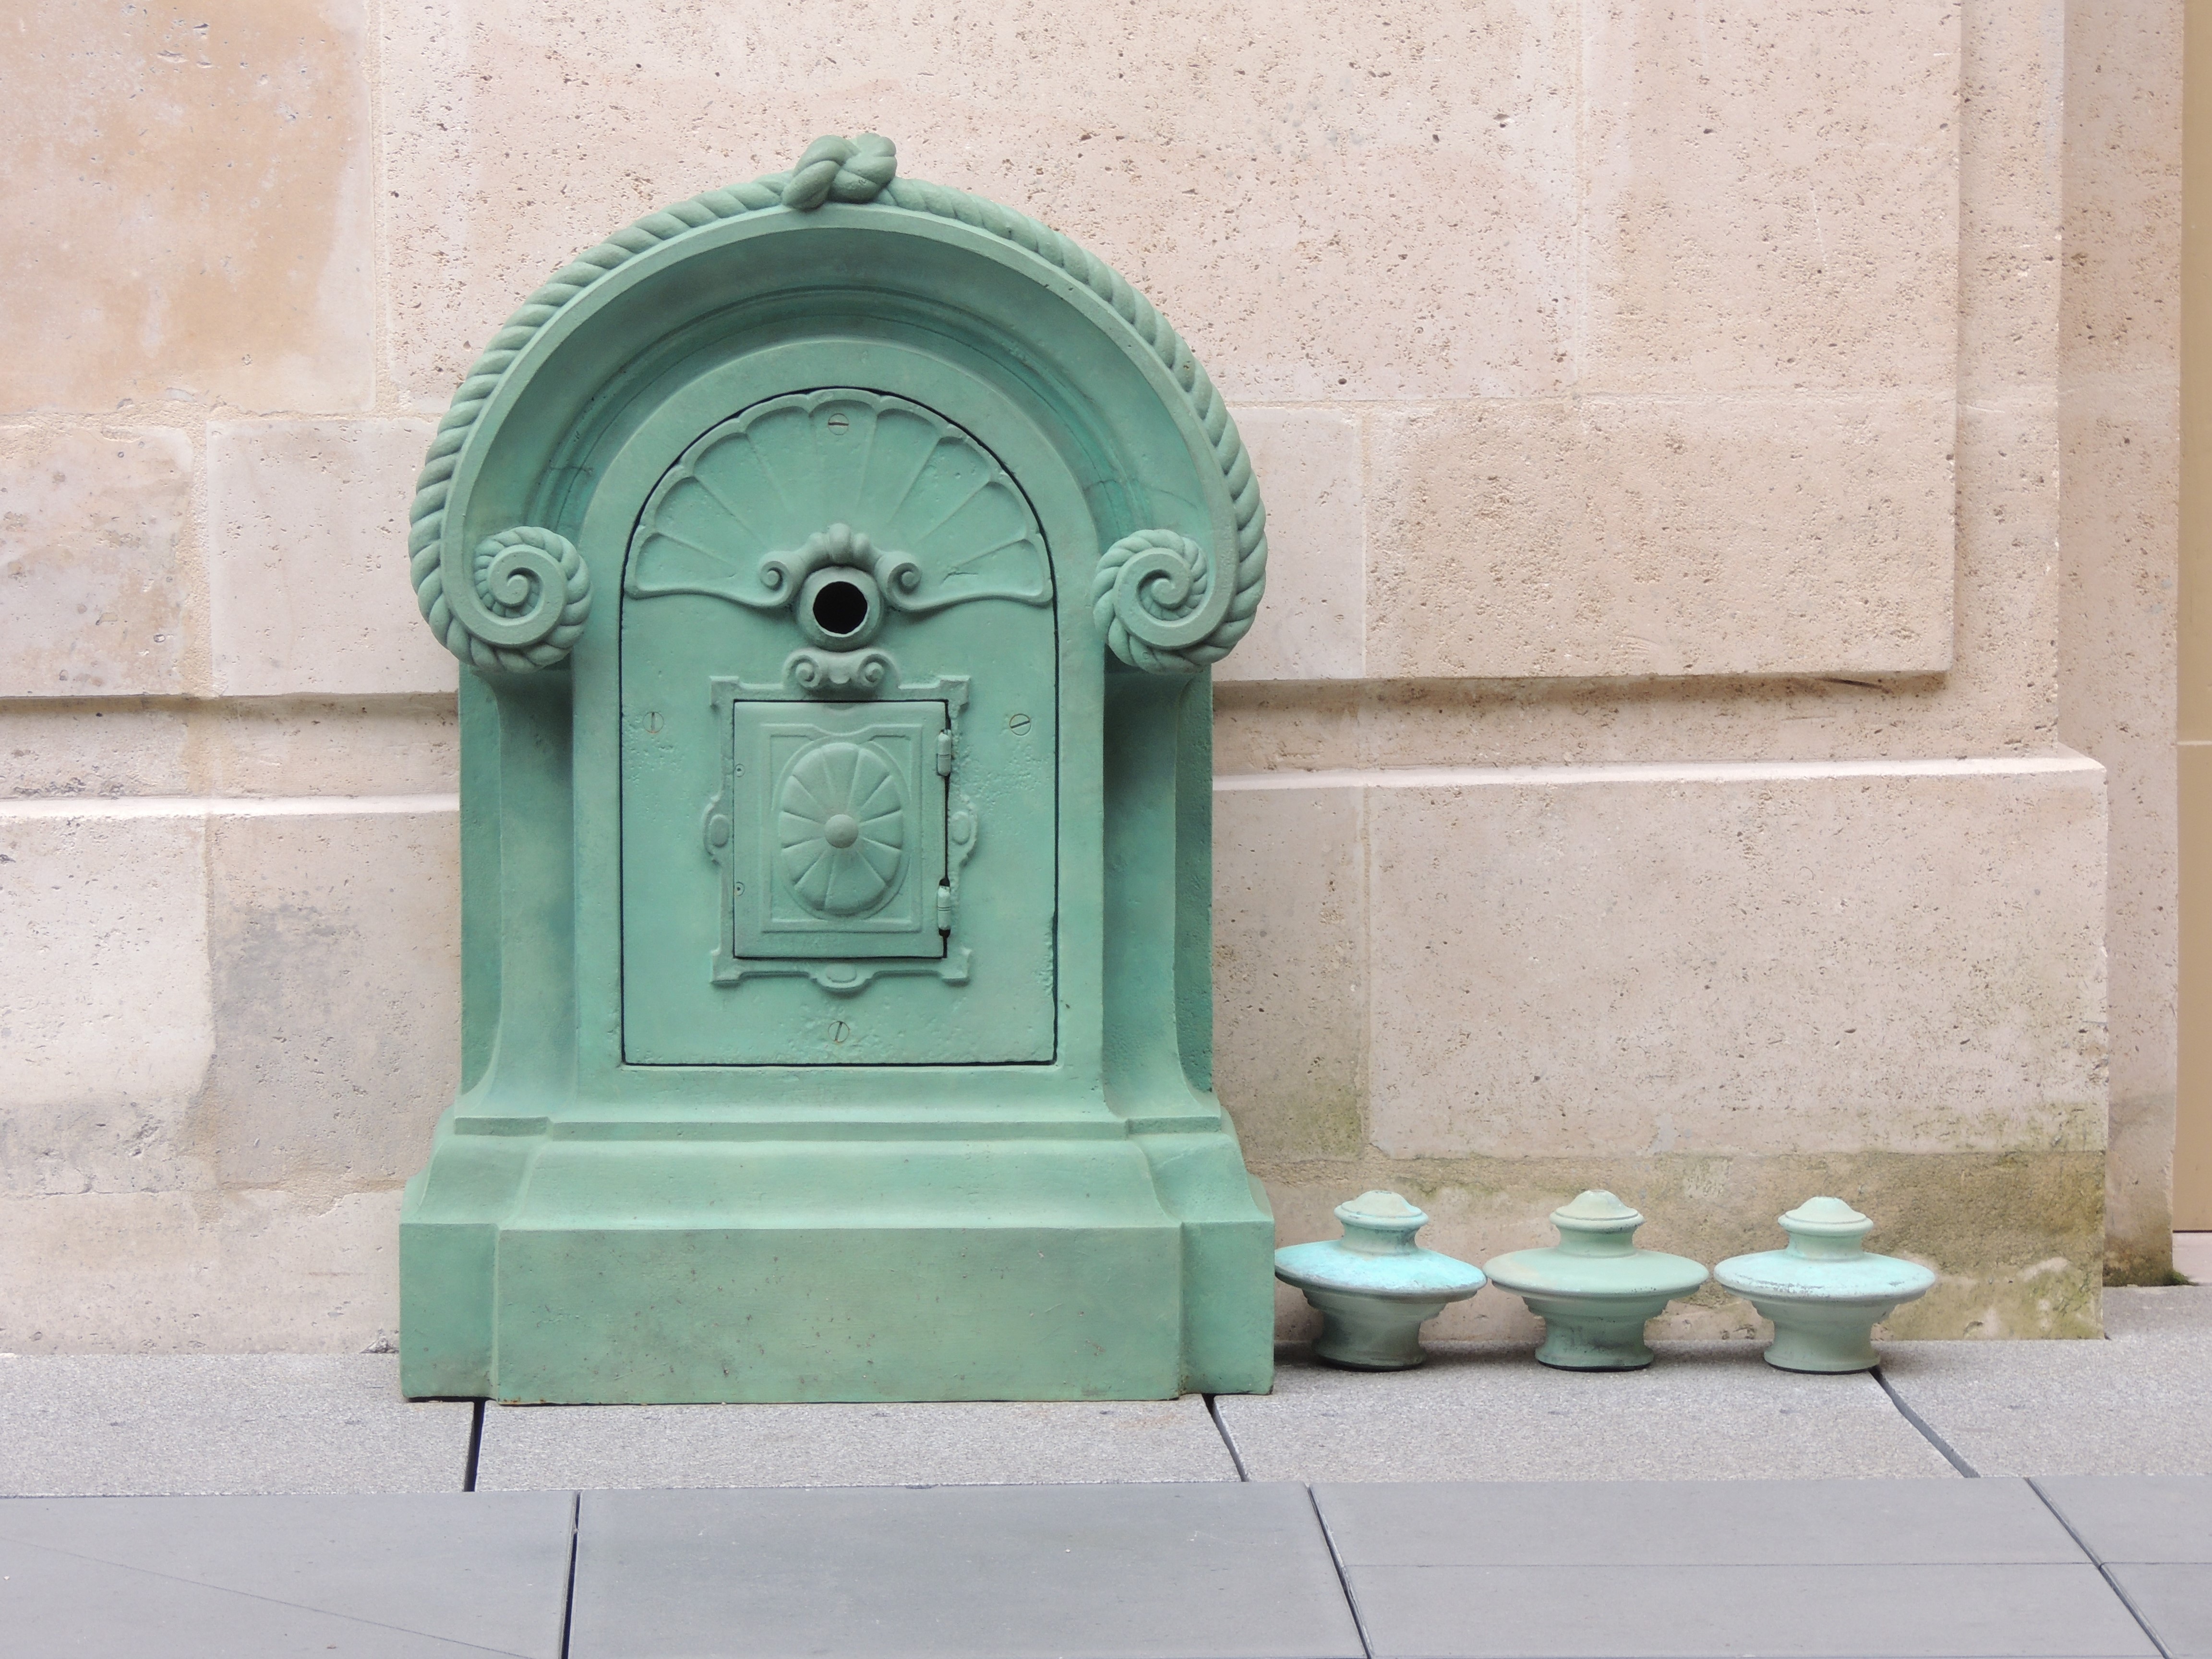
structure, antique, paris, monument, statue, green, column, louvre, sculpture, art, copper, bronze, water feature, stone carving, verdigris